Pawn Shop Chronicles

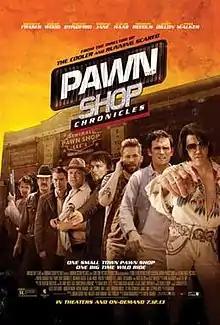
Theatrical & On-Demand release poster

Pawn Shop Chronicles, also known as Hustlers, is a 2013 American crime comedy film directed by Wayne Kramer and written by Adam Minarovich. The film stars an ensemble cast, led by Paul Walker, Matt Dillon, Brendan Fraser, Vincent D'Onofrio, Norman Reedus, and Chi McBride. This was Walker's final film to be released during his lifetime, as he died four months after its release.